Joe Johnson (Australian footballer)

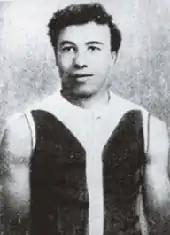

Joseph Andrew Johnson (19 January 1883 23 April 1934) was an Australian rules footballer who played for the Fitzroy Football Club in the Victorian Football League (VFL). He is recognised as the first ever Indigenous Australian to play in the VFL.